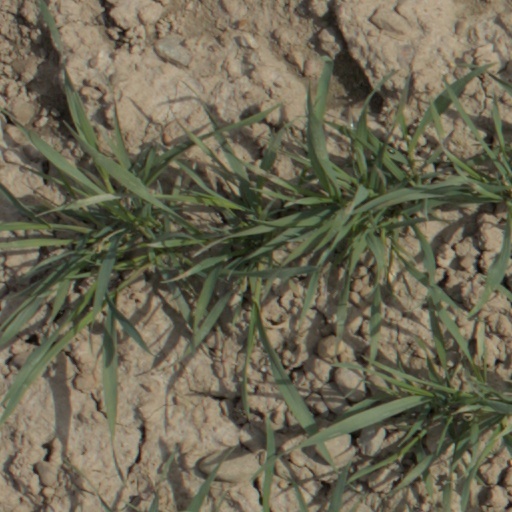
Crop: wheat